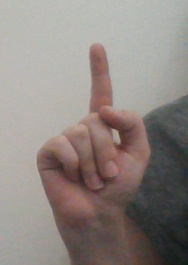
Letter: bb